Paul Foley (admiral)

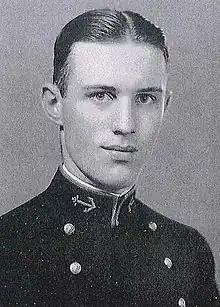

Paul Foley Jr. (August 12, 1909 – July 7, 1990) was a Rear Admiral in the United States Navy. About 1937, he married the artist Cornelia MacIntyre Foley (1909–2010). During World War II, while a commander commanding a PBY Catalina squadron in the Aleutians, Foley was involved in the recovery of the Akutan Zero. Upon his death in 1990 Foley was buried at Arlington National Cemetery.